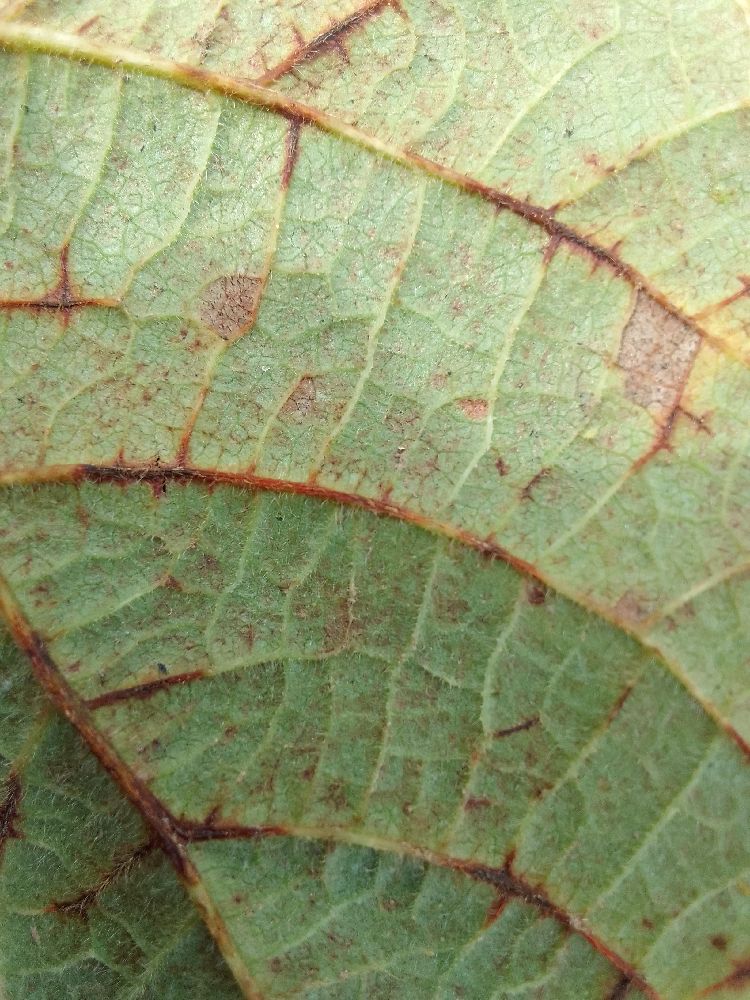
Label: anthracnose